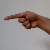
The image shows a hand gesture representing the letter 'G' in Indian Sign Language.